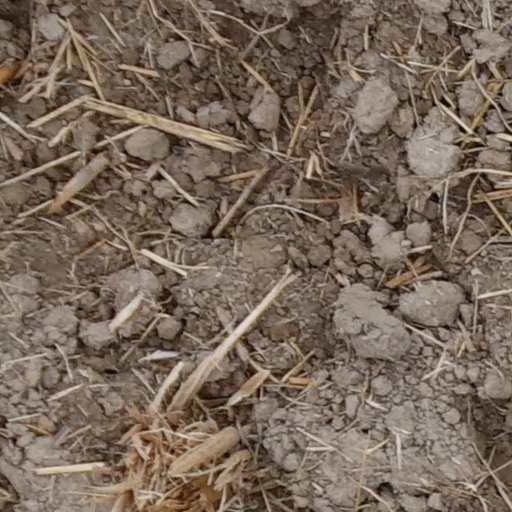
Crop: wheat